Birmingham Moor Street railway station

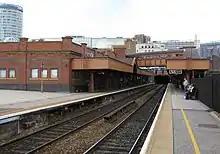
The two through platforms 1 & 2, looking towards Snow Hill tunnel. These were opened in 1987, but were given a makeover in the 2000s to match the style of the original station

Moor Street was originally provided with a large goods station situated adjacent to the passenger station, which opened in 1914. The GWR purchased and demolished a number of buildings, including the old Public Office to make way for it. It was built using the increasingly rare Hennebique technique for reinforced concrete. The goods station handled many goods trains which would otherwise have passed through Snow Hill tunnel to the GWR's goods depot at Hockley. Because it was built in a confined space on a steep gradient, the goods station was built on two levels, with one high level, and two low level sheds. Three wagon lifts were provided to transfer wagons to and from the low level sheds. The low level sheds were equipped with electric traversers to move wagons between the lifts and sidings where they would be loaded and unloaded.